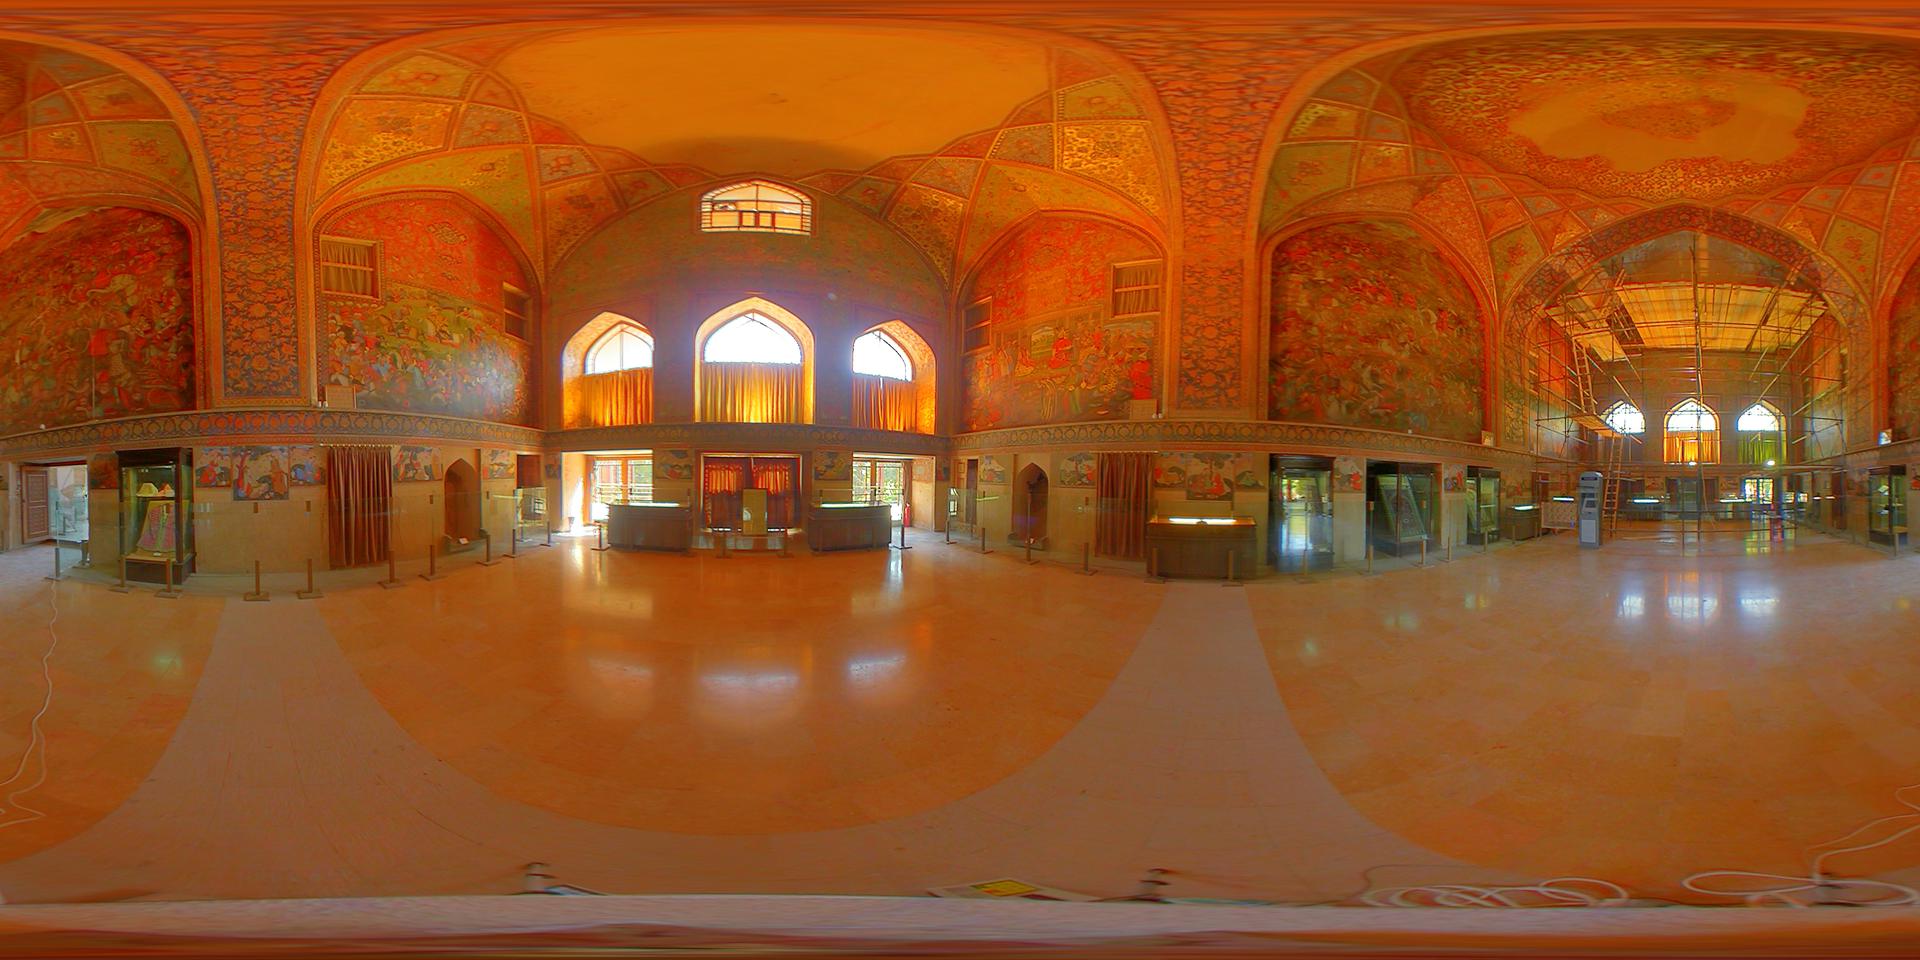
Referred object: the framed artwork between the two counters

Referred object: the three orange curtains